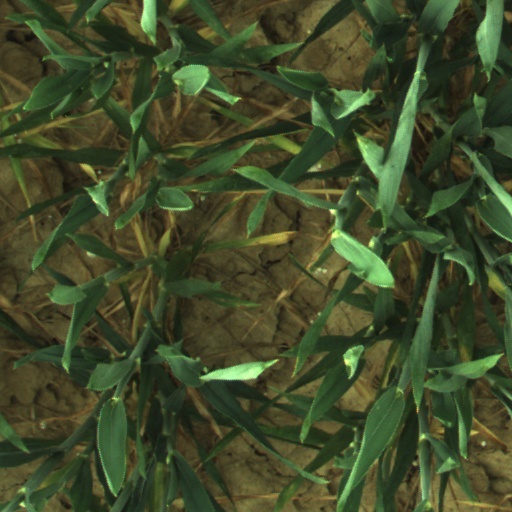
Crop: wheat